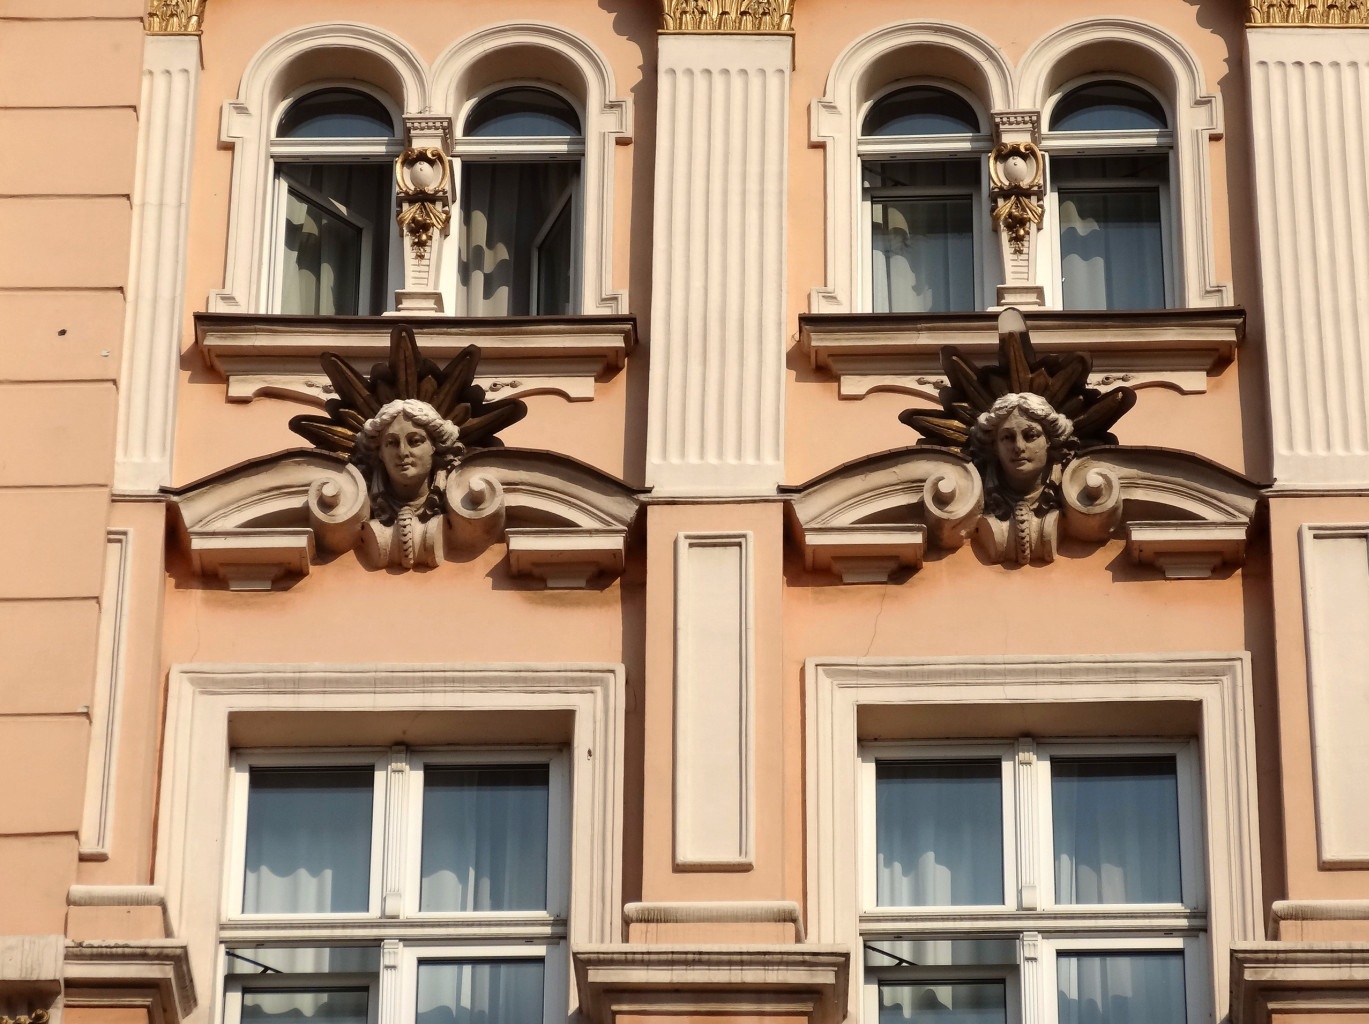
architecture, wood, mansion, house, window, building, palace, home, wall, balcony, column, facade, door, interior design, windows, poland, sculptures, estate, bydgoszcz, hotel pod orlem